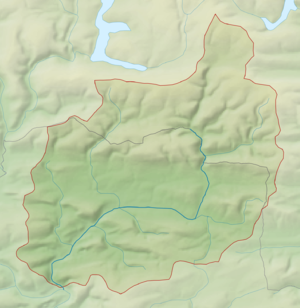
La Batherm est une rivière d'Angleterre qui traverse le Somerset et le Devon.